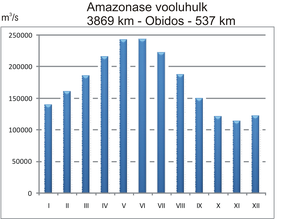
Gennemstrømning (hydrologi)
Variationen i Amazonasflodens vandføring i løbet af et år.
Gennemstrømning eller middelvandføring er et begreb inden for hydrologi, som refererer til rumfanget af vand, som transporteres gennem et vandløb per tidsenhed. Enheden som bruges er normalt l/s eller m³/s. Tages der hensyn til vandløbets afvandingsareals størrelse fås afstrømningen, der udtrykkes i l/s/km².